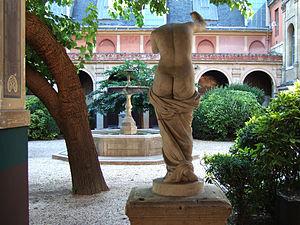
Ecole Nationale Superieure des Beaux-Arts, Paris, ENSBA, cour du murier